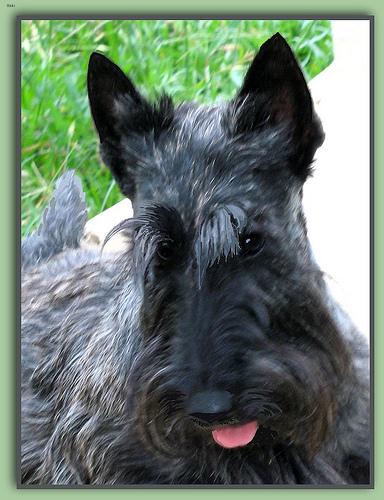
Breed: scottish terrier